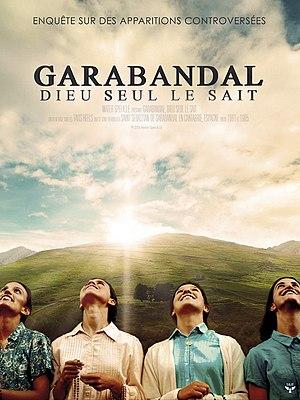
Les apparitions mariales de Garabandal sont le nom donné aux apparitions de la Vierge Marie qui auraient eu lieu dans le village de San Sebastián de Garabandal en Cantabrie, de 1961 à 1965.
Garabandal, Dieu seul le sait est un récit historique réalisé par Brian Alexander Jackson, sorti en 2018.